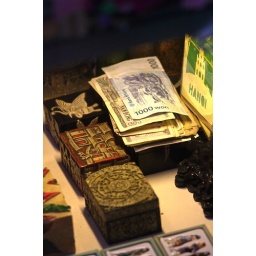
Won in a street window in Hanoi.